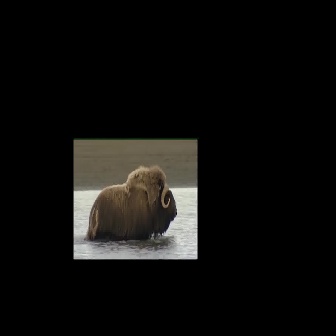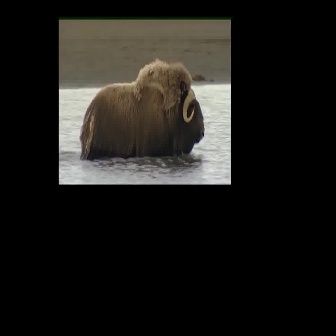
  Please identify the target specified by the bounding box [84,164,176,257] in the first image and locate it in the second image. Return the coordinates in [x_min,y_min,x_max,y_max] format.
Answer: [78,56,204,182]